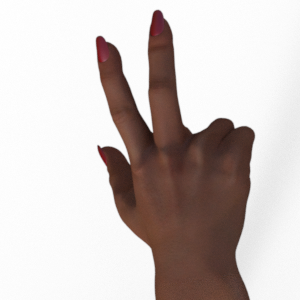
Label: scissors